Carmichael-Loudon House

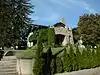
Carmichael-Loudon House, Yakima WA

The Carmichael-Loudon House is an American Craftsman-style bungalow with English influence. It is an excellent example of Yakima's second wave of development between 1900 and 1920. With the advent of streetcars in Yakima at the time, development began to appear in more suburban areas, including this (the Nob Hill subdivision), platted in 1910.